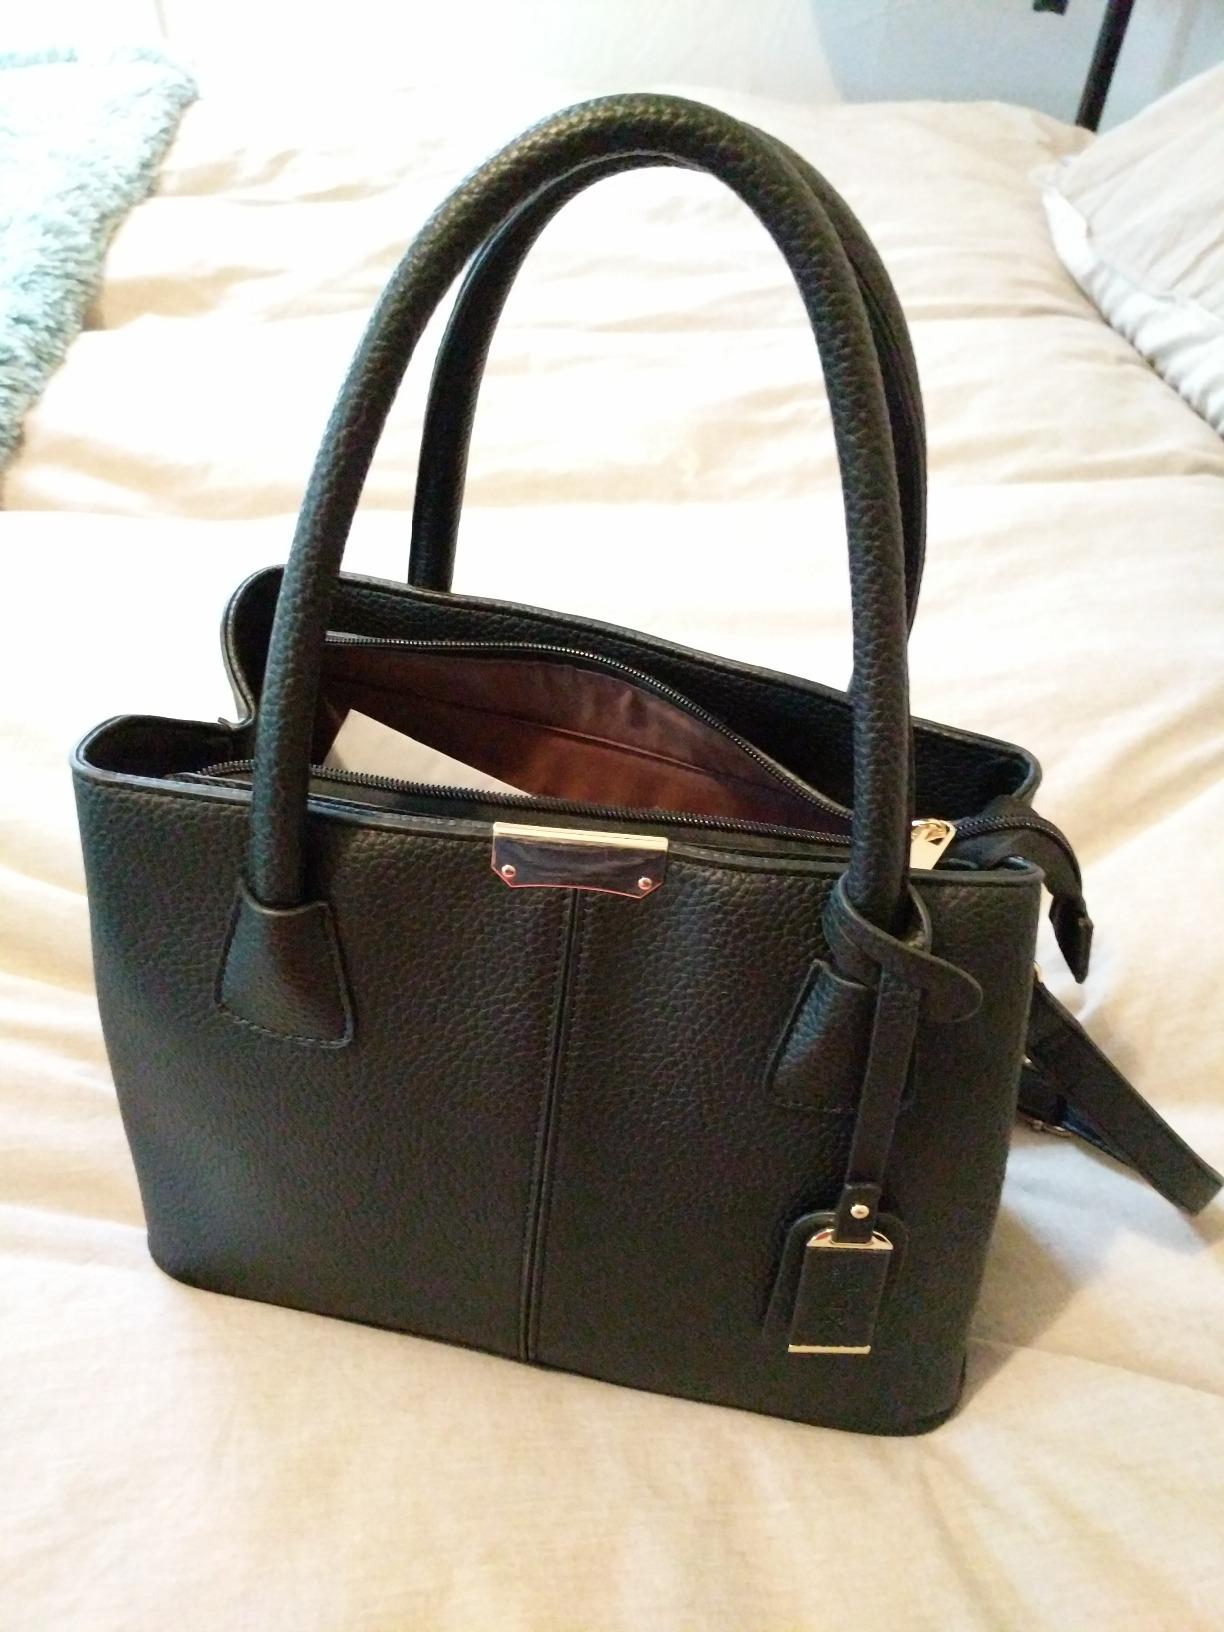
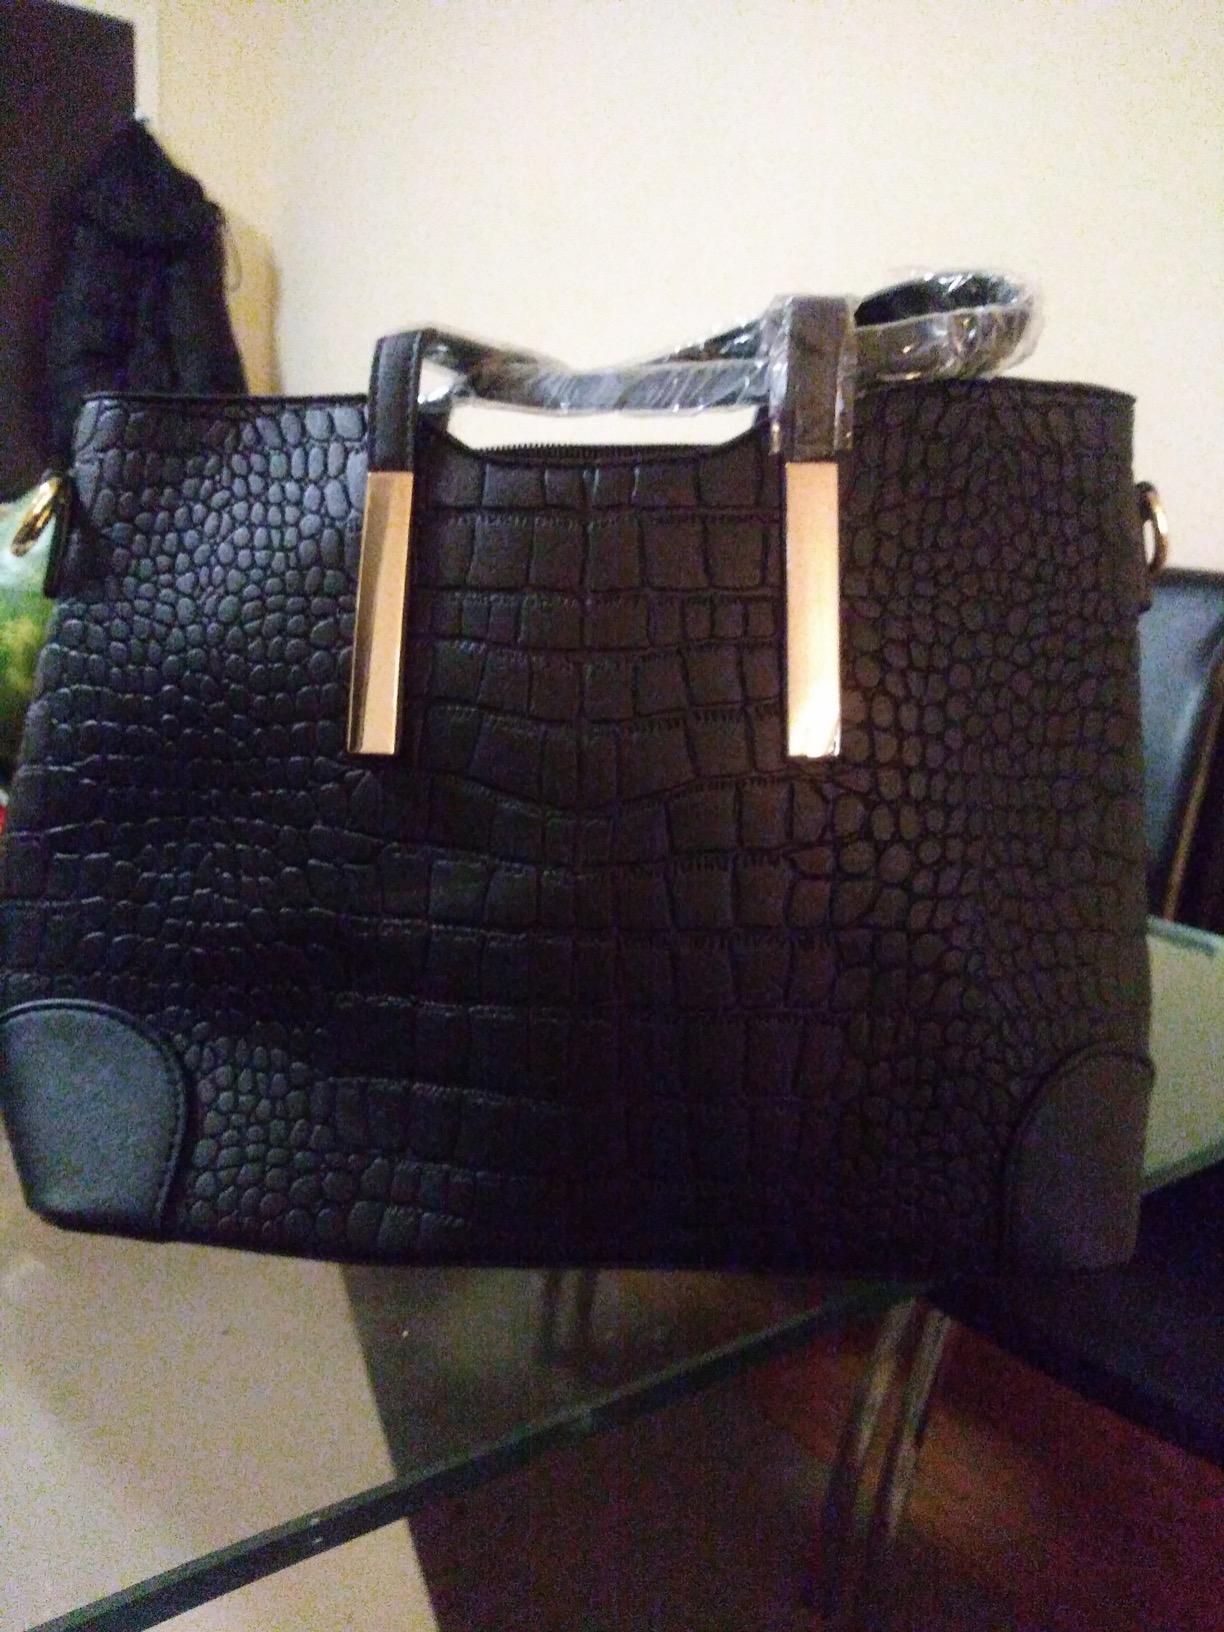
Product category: accessories_handbag
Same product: no